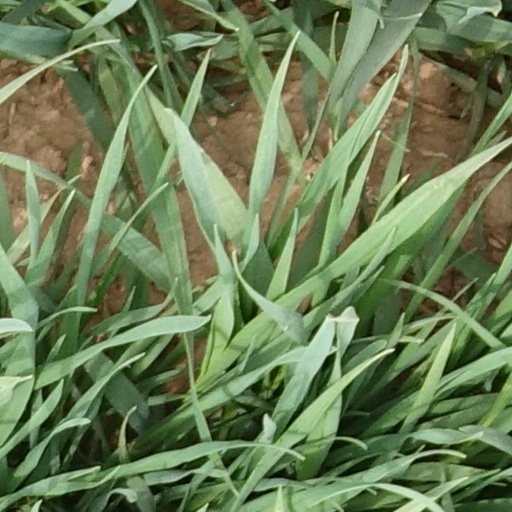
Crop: wheat